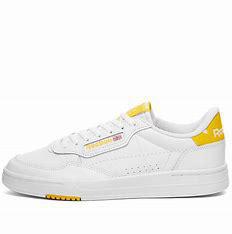
Brand: Reebok
Model: Court Peak